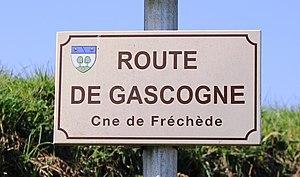
Rue du village de Fréchède (Hautes-Pyrénées)
Fréchède est une commune française située dans le département des Hautes-Pyrénées, en région Occitanie.